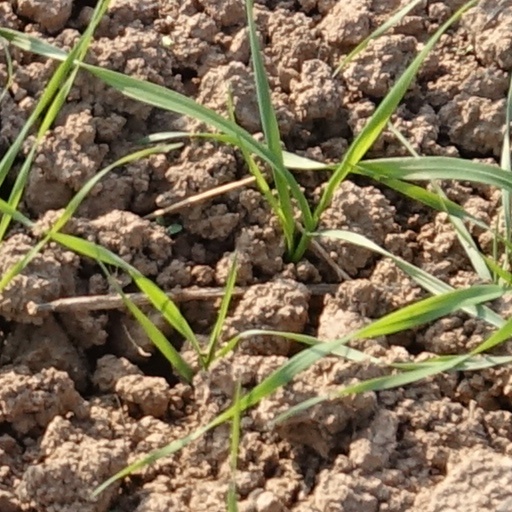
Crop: wheat